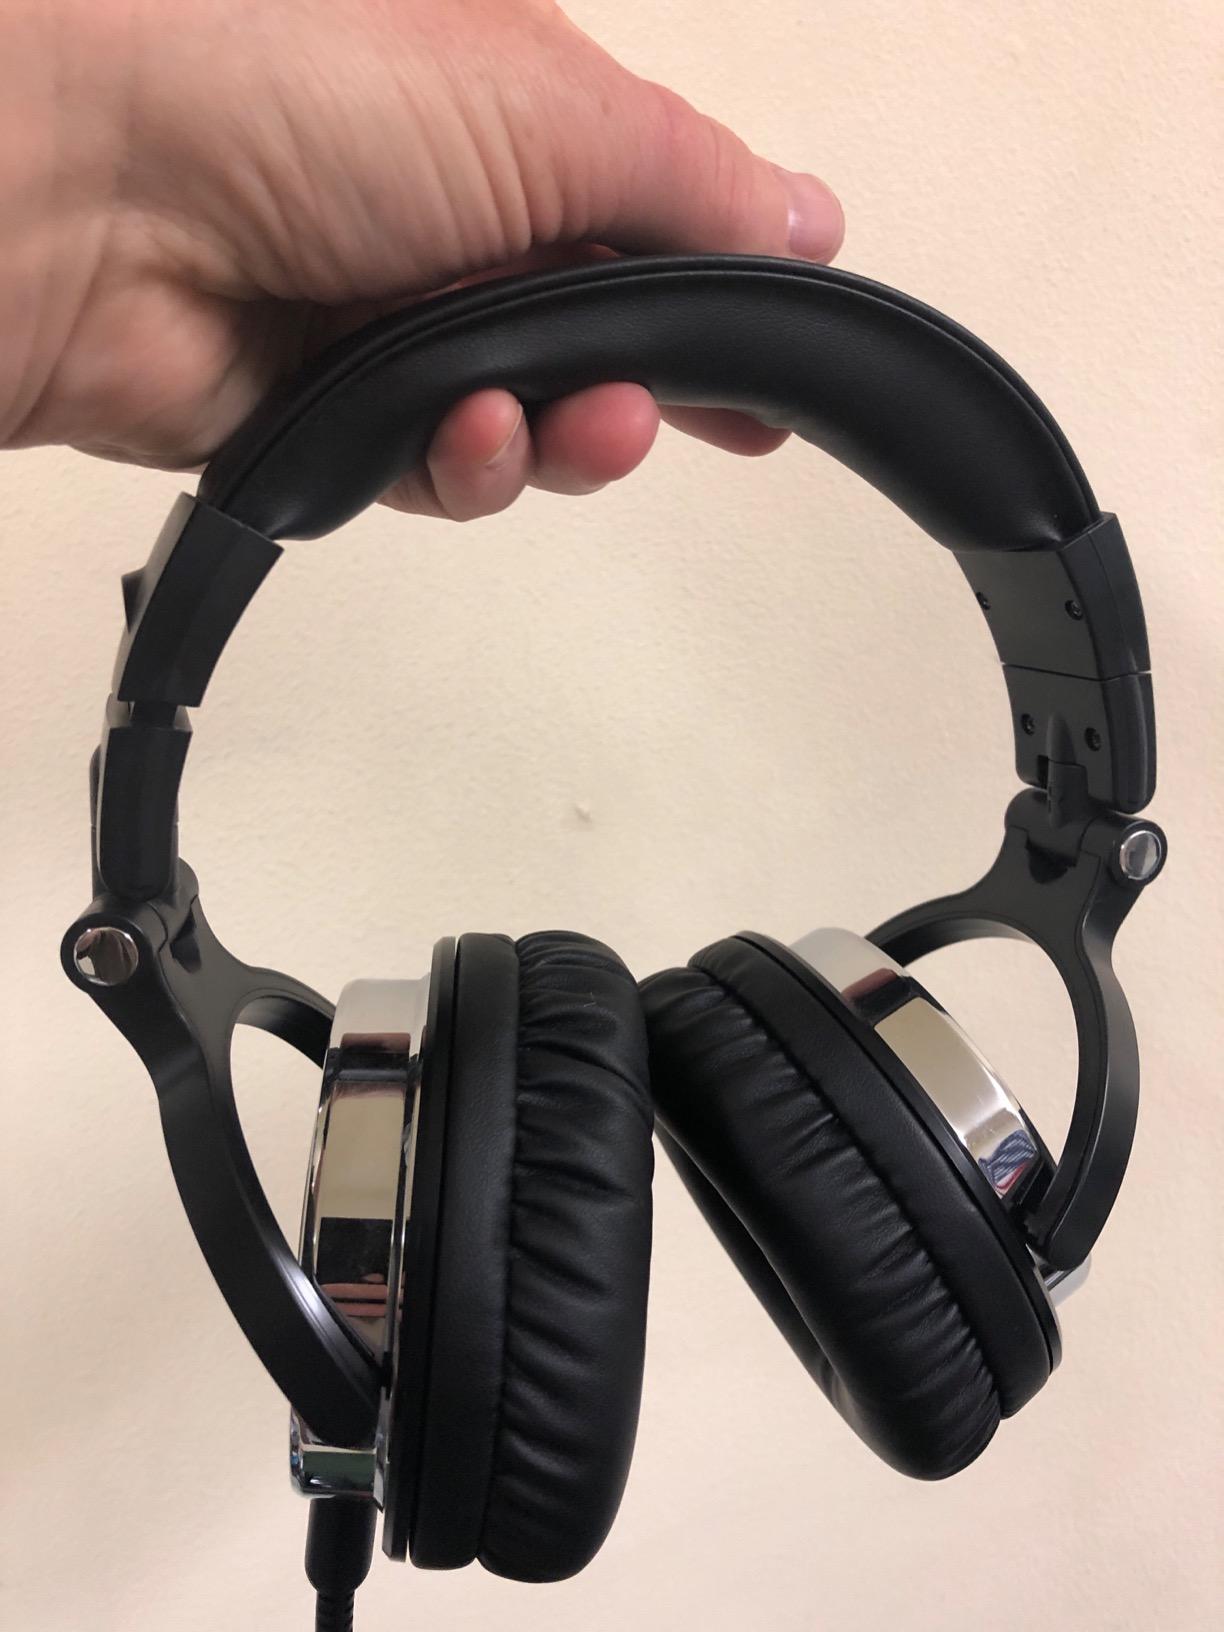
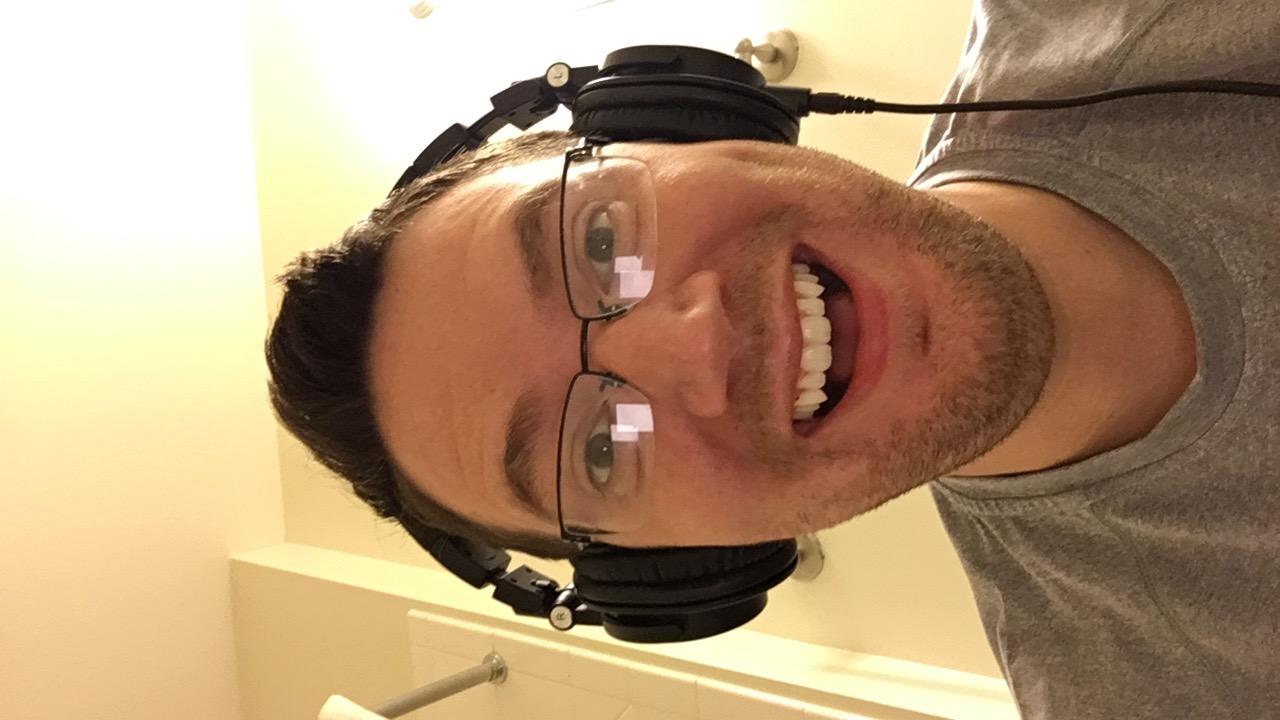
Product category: headphones
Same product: no